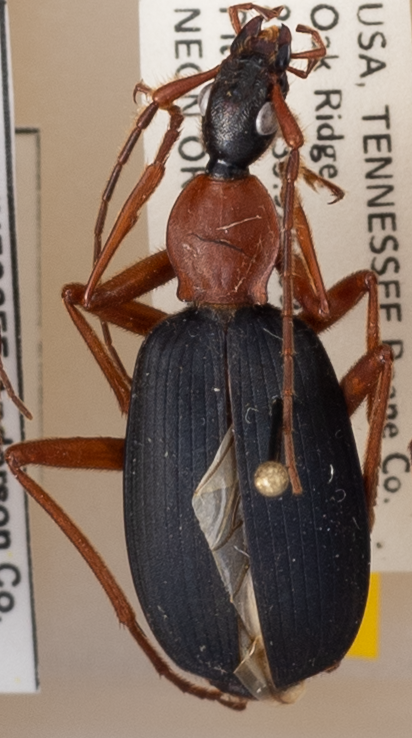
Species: Galerita bicolor
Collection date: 2021-07-21 04:00:00
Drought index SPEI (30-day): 0.39
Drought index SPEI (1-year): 0.17
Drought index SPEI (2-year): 1.526